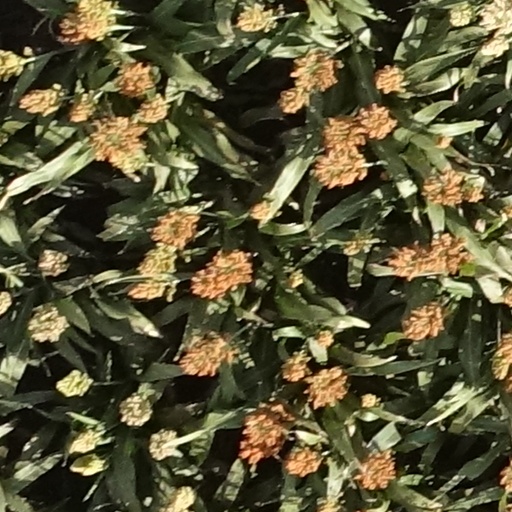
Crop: sorghum